Millstone Grit

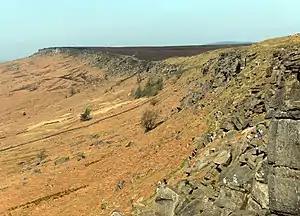
Stanage Edge in the eastern Peak district

They are the major landscape-forming rocks of the northern part of the Peak District (the Dark Peak) and of its eastern and western flanks in the counties of Derbyshire, Staffordshire and Cheshire. The great expanses of moorland around Bleaklow and Black Hill and fringed with broken outcrops of gritstone are characteristic of the area.